Puerto Rican art

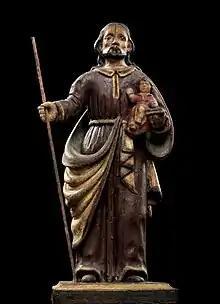
"San Jose y el Niño", ca. 1845 "Santo" statuette by Tiburcio de la Espada, born in San Germán, Puerto Rico

When the Spanish first arrived in Puerto Rico, one of their primary tools in converting the indigenous Taíno population were statuettes, known as Santos, depicting the Virgin Mary, Jesus Christ, and other Catholic icons (the practice of religious sculpture already existed on the island through the Taínos’ use of cemí figures). As there were not many churches and missionaries during the early years of Spanish occupation, Santos were crucial in establishing the Catholic faith in Puerto Rico, as the converts would use the Santos in domestic settings for various religious purposes. Early craftsmen of these Santos, known as santeros (or santeras, if female) would primarily create the figures by using Spanish cedarwood, clay, or stone, and applying oil paints, and were heavily influenced by the Spanish Baroque style, with the early Santo figures being elaborately detailed with dramatic expressions.